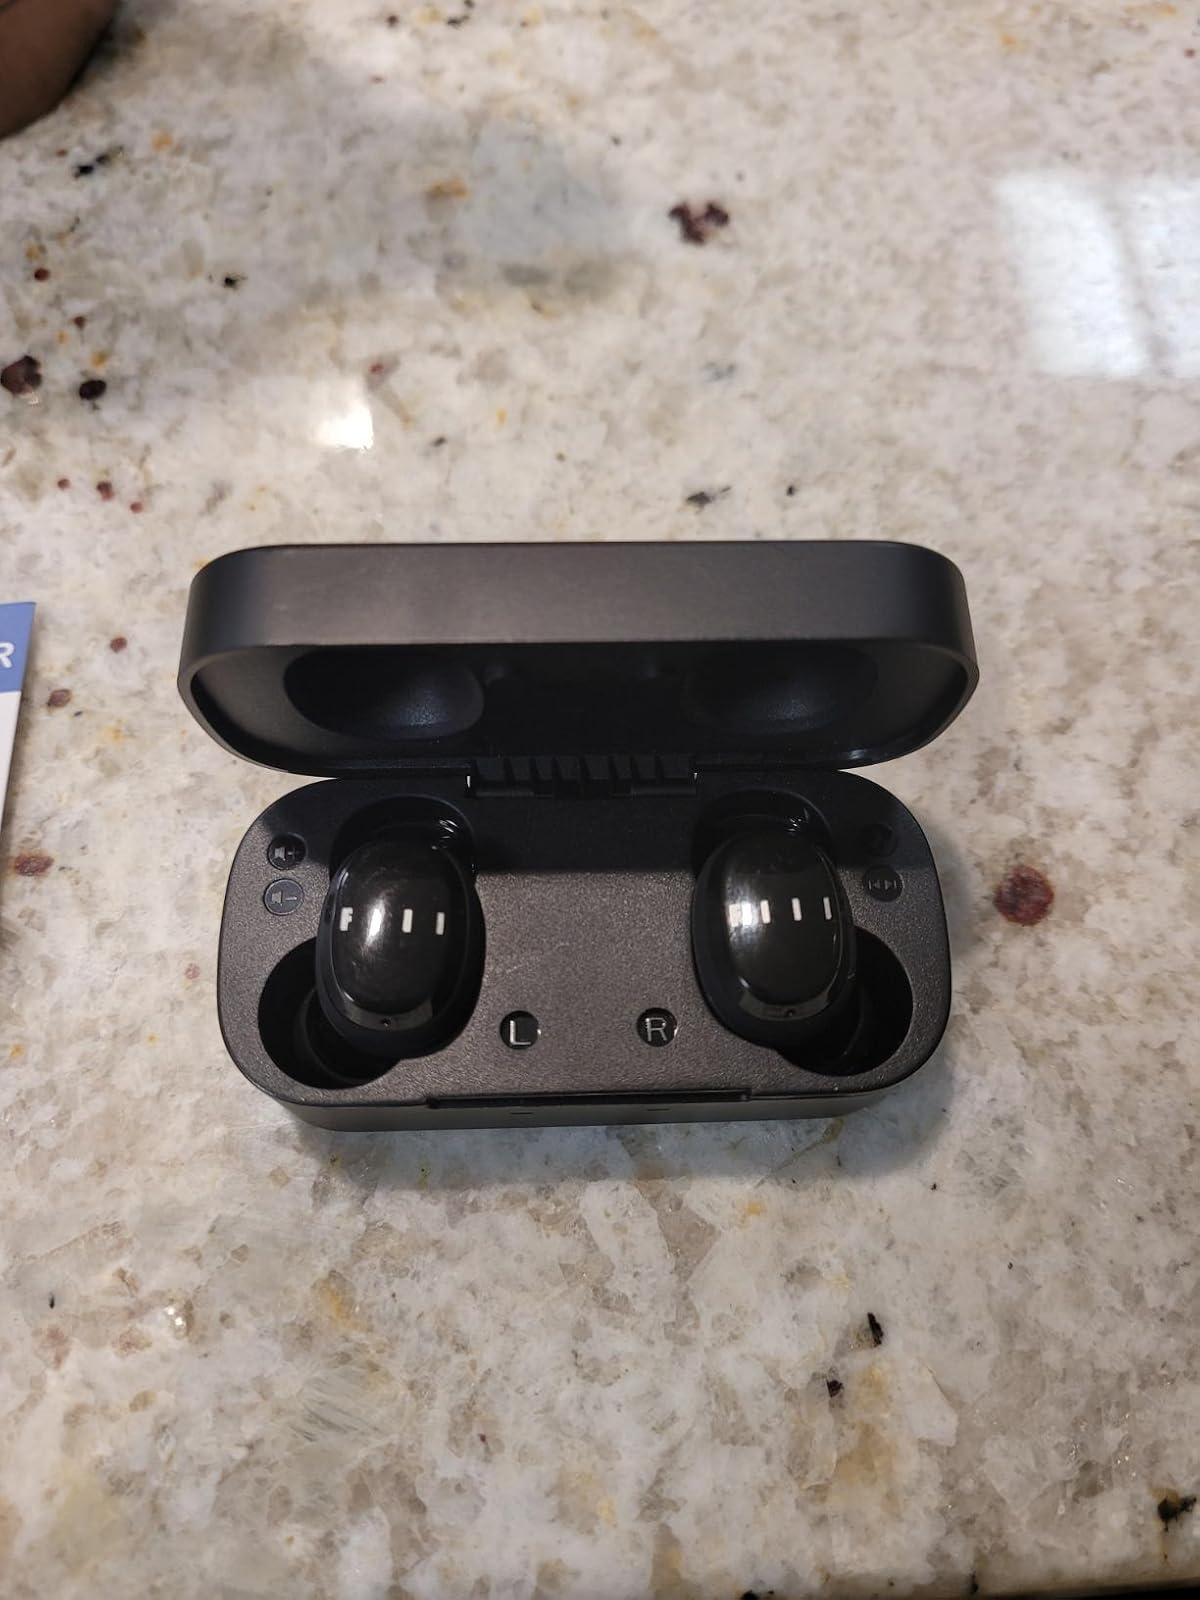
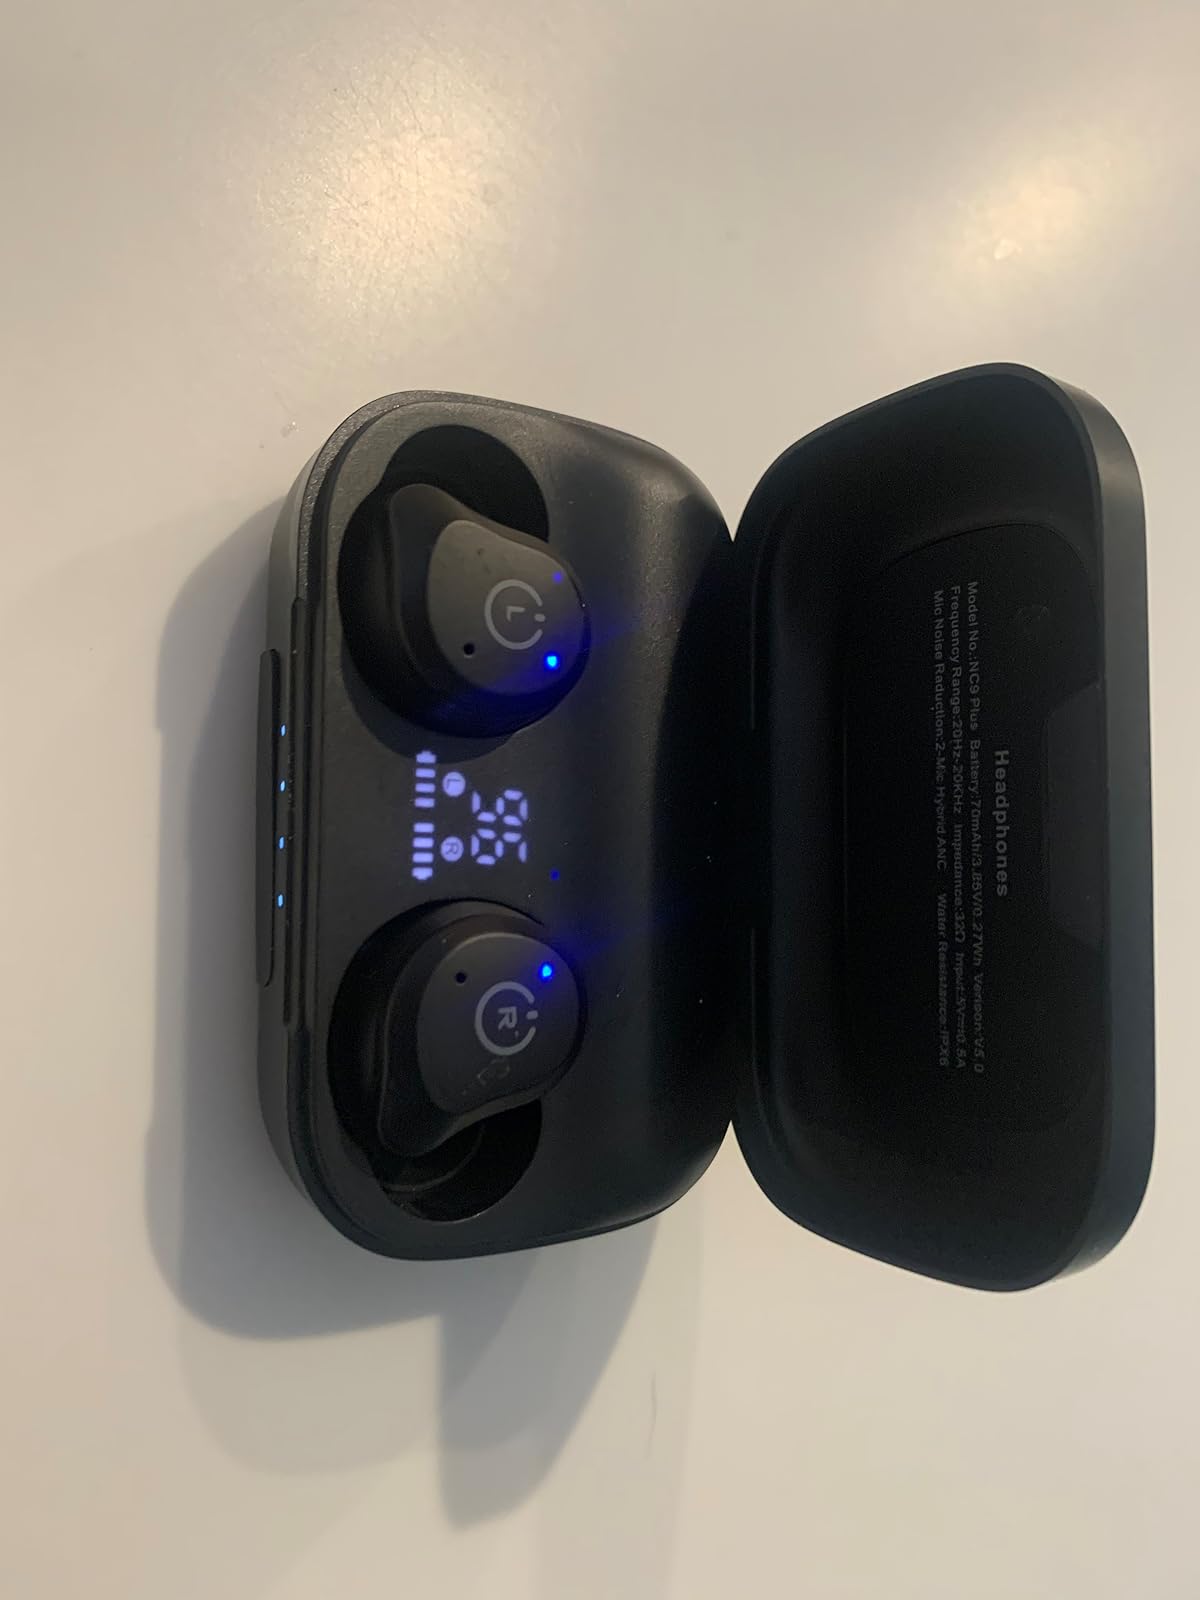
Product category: earbuds
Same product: no